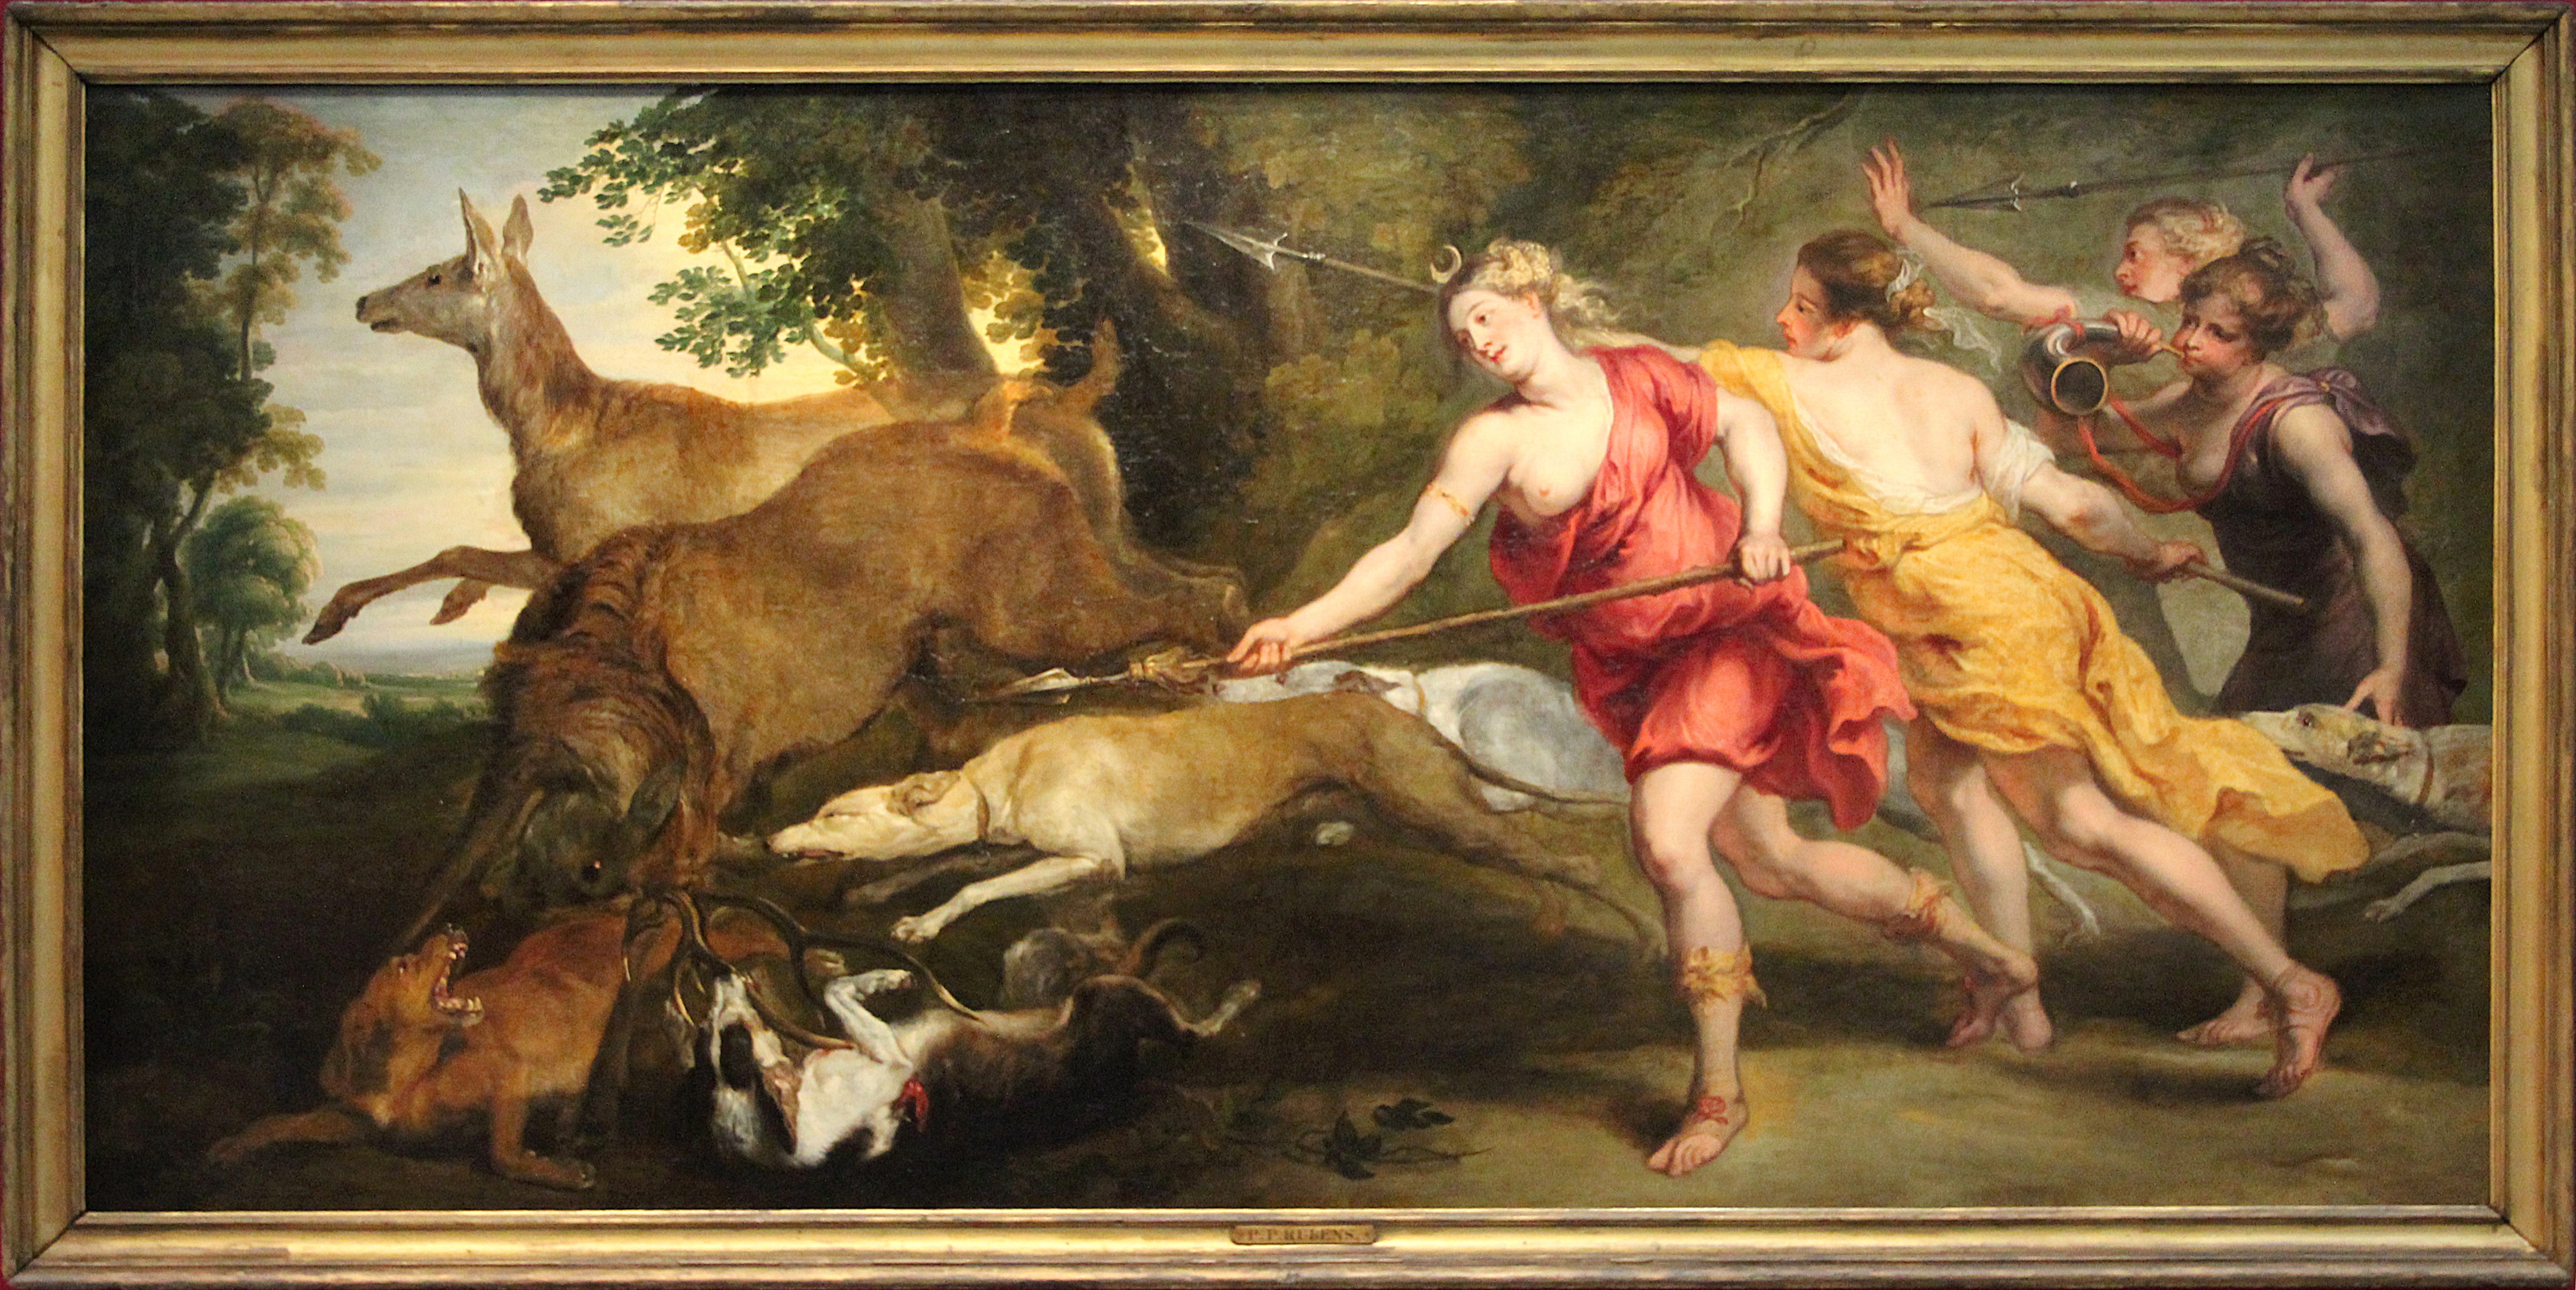
europe, greek, painting, art, mural, greece, hunt, tapestry, hunting, mythology, modern art, ancient history